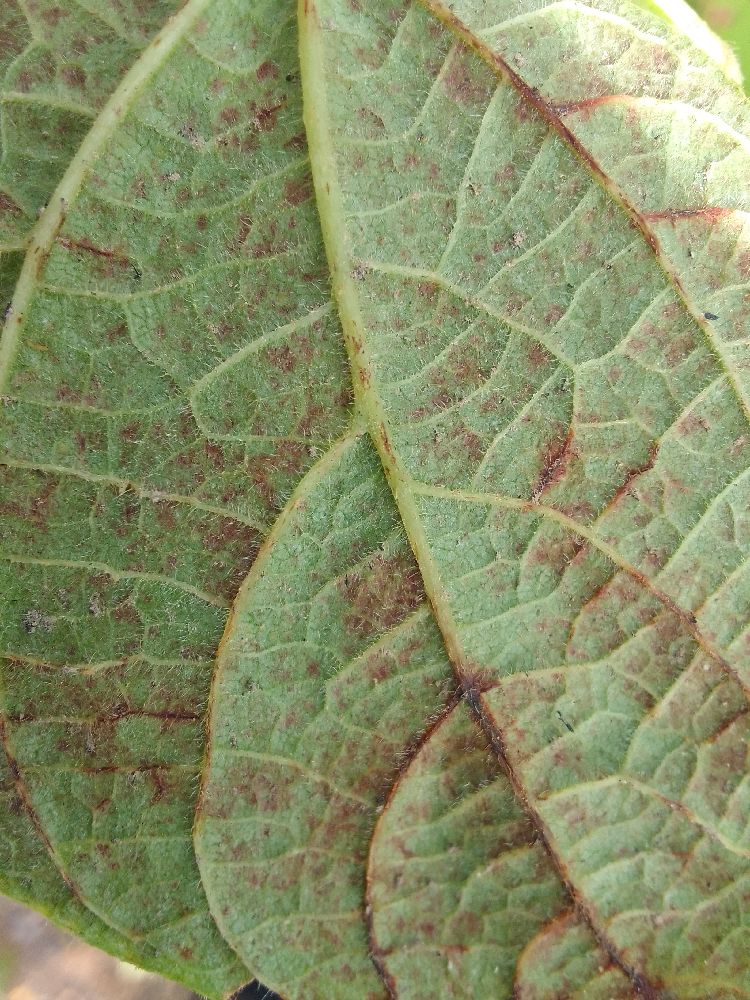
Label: anthracnose